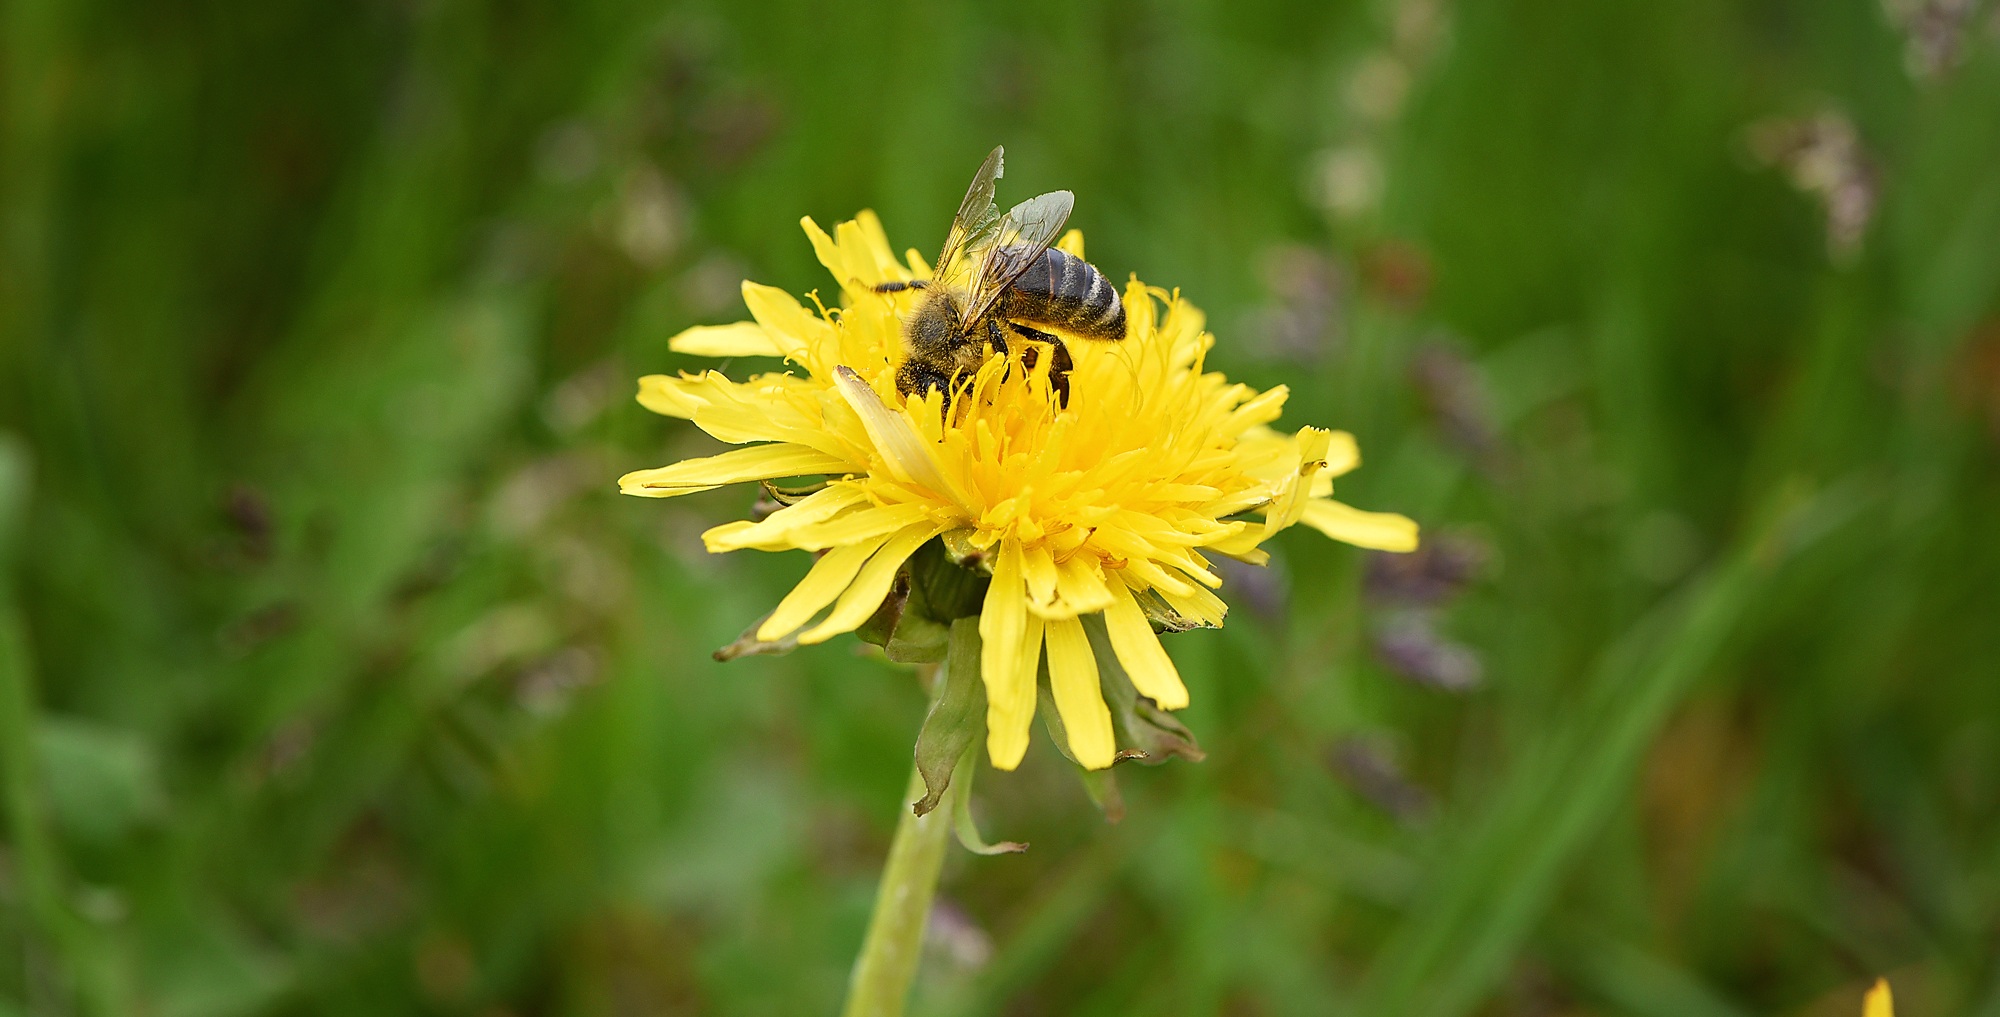
nature, plant, meadow, dandelion, prairie, flower, pollen, insect, botany, yellow, close, flora, fauna, invertebrate, wildflower, close up, pointed flower, bee, nectar, macro photography, flowering plant, honey bee, daisy family, land plant, membrane winged insect, flatweed